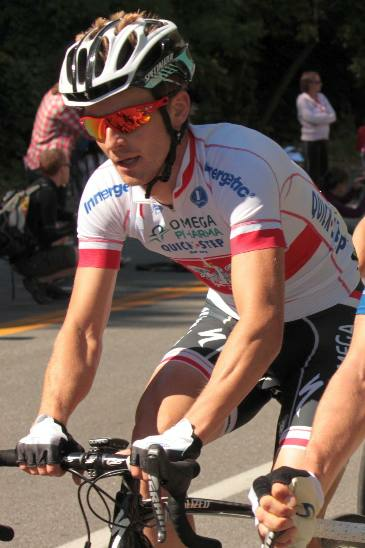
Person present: Yes